Elina Samantray

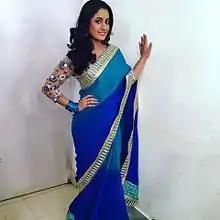

Ray Elina Samantray, also written as Elina Samantray, is an Indian actress who works in Odia films. She made her career debut with the film "Ishq Tu Hi Tu". She was the winner of the first season of the reality television show "Kie Heba Mo Heroine", which was broadcast on Tarang TV. She also works in Bengal film industry.